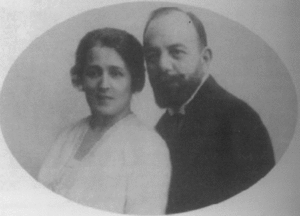
Ahmed Djemal Pacha, né le 6 mai 1872 à Mytilène, Empire ottoman, et mort assassiné le 21 juillet 1922 à Tbilissi, en Géorgie, est un chef militaire ottoman et un membre du triumvirat militaire des Trois Pachas qui a gouverné l'Empire ottoman pendant la Première Guerre mondiale, avec Talaat Pacha et Enver Pacha. En tant que tel, il est impliqué dans le génocide arménien, assyrien et grec pontique. Sa répression du nationalisme arabe en Syrie ottomane et au Liban lui vaut d'être surnommé « le Boucher » dans le monde arabe.